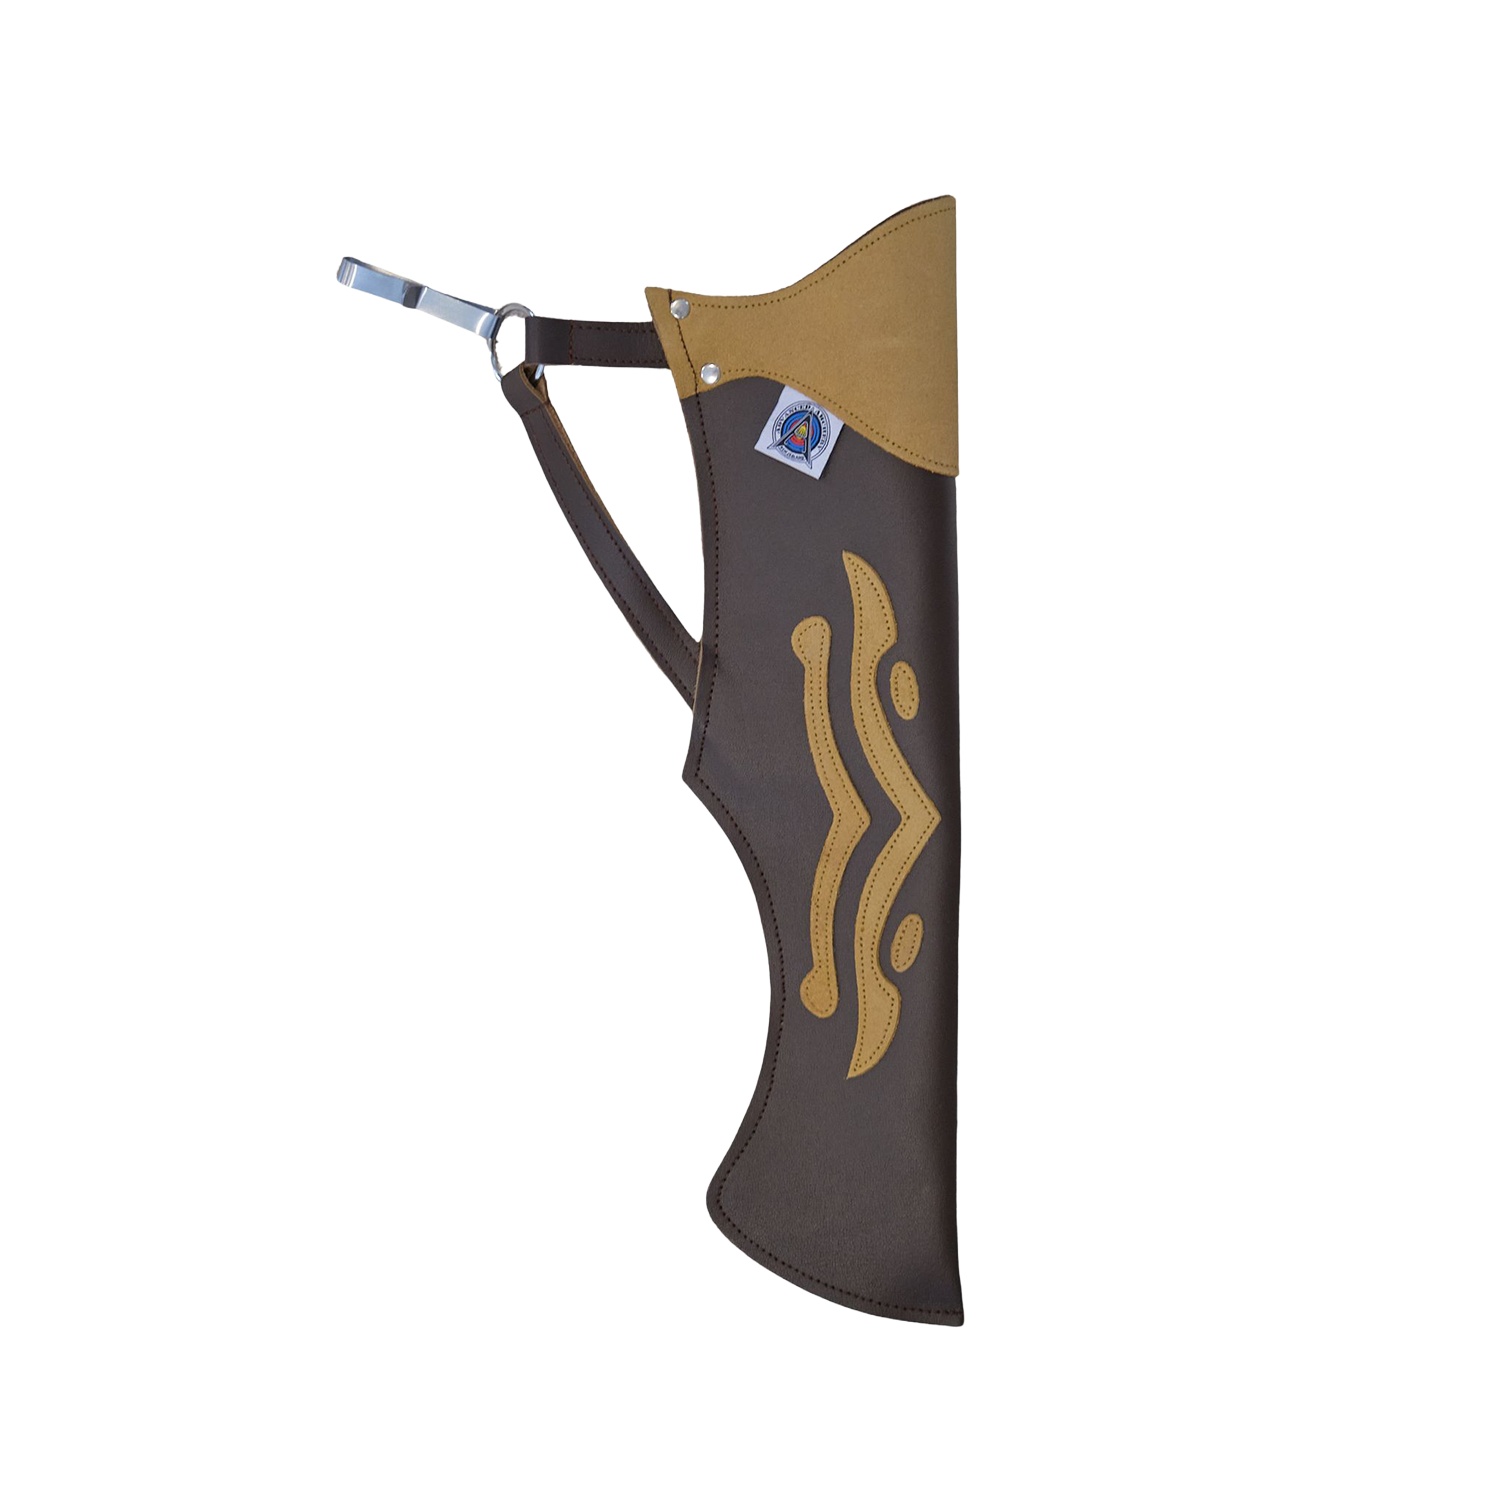
Eden Suede Traditional Quiver
This quiver is simply fantastic! It's lightweight, has a beautiful design, and is made with high-quality genuine leather. It's also very easy to use and perfect for people of all ages. COWHIDE GENUINE SUEDE LOOP FOR BELT ATTACHMENT FULL TRADITIONAL STYLE QUICK TO USE
Brand: Advanced Archery NZ
Category: Sporting Goods > Outdoor Recreation > Hunting & Shooting > Archery > Archery Accessories > Quivers